Natural gas in China

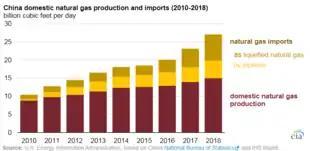
Production and import of natural gas in China, 2010–2018

Between 2009 and 2014, gas consumption, production, and imports in China have grown dramatically, with two-digit growth. According to CNPC, the installed capacity of gas-fired power plants in the country is expected to reach around 138 million-154 million kilowatts in 2025, and further grow to 261 million-308 million kilowatts by 2030.